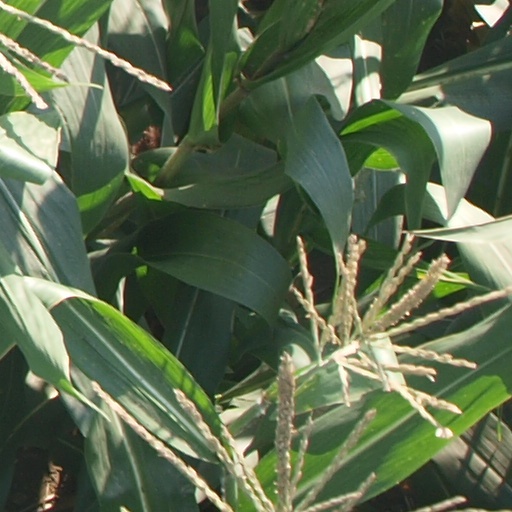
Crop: maize; corn